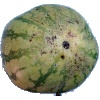
Label: Watermelon 1